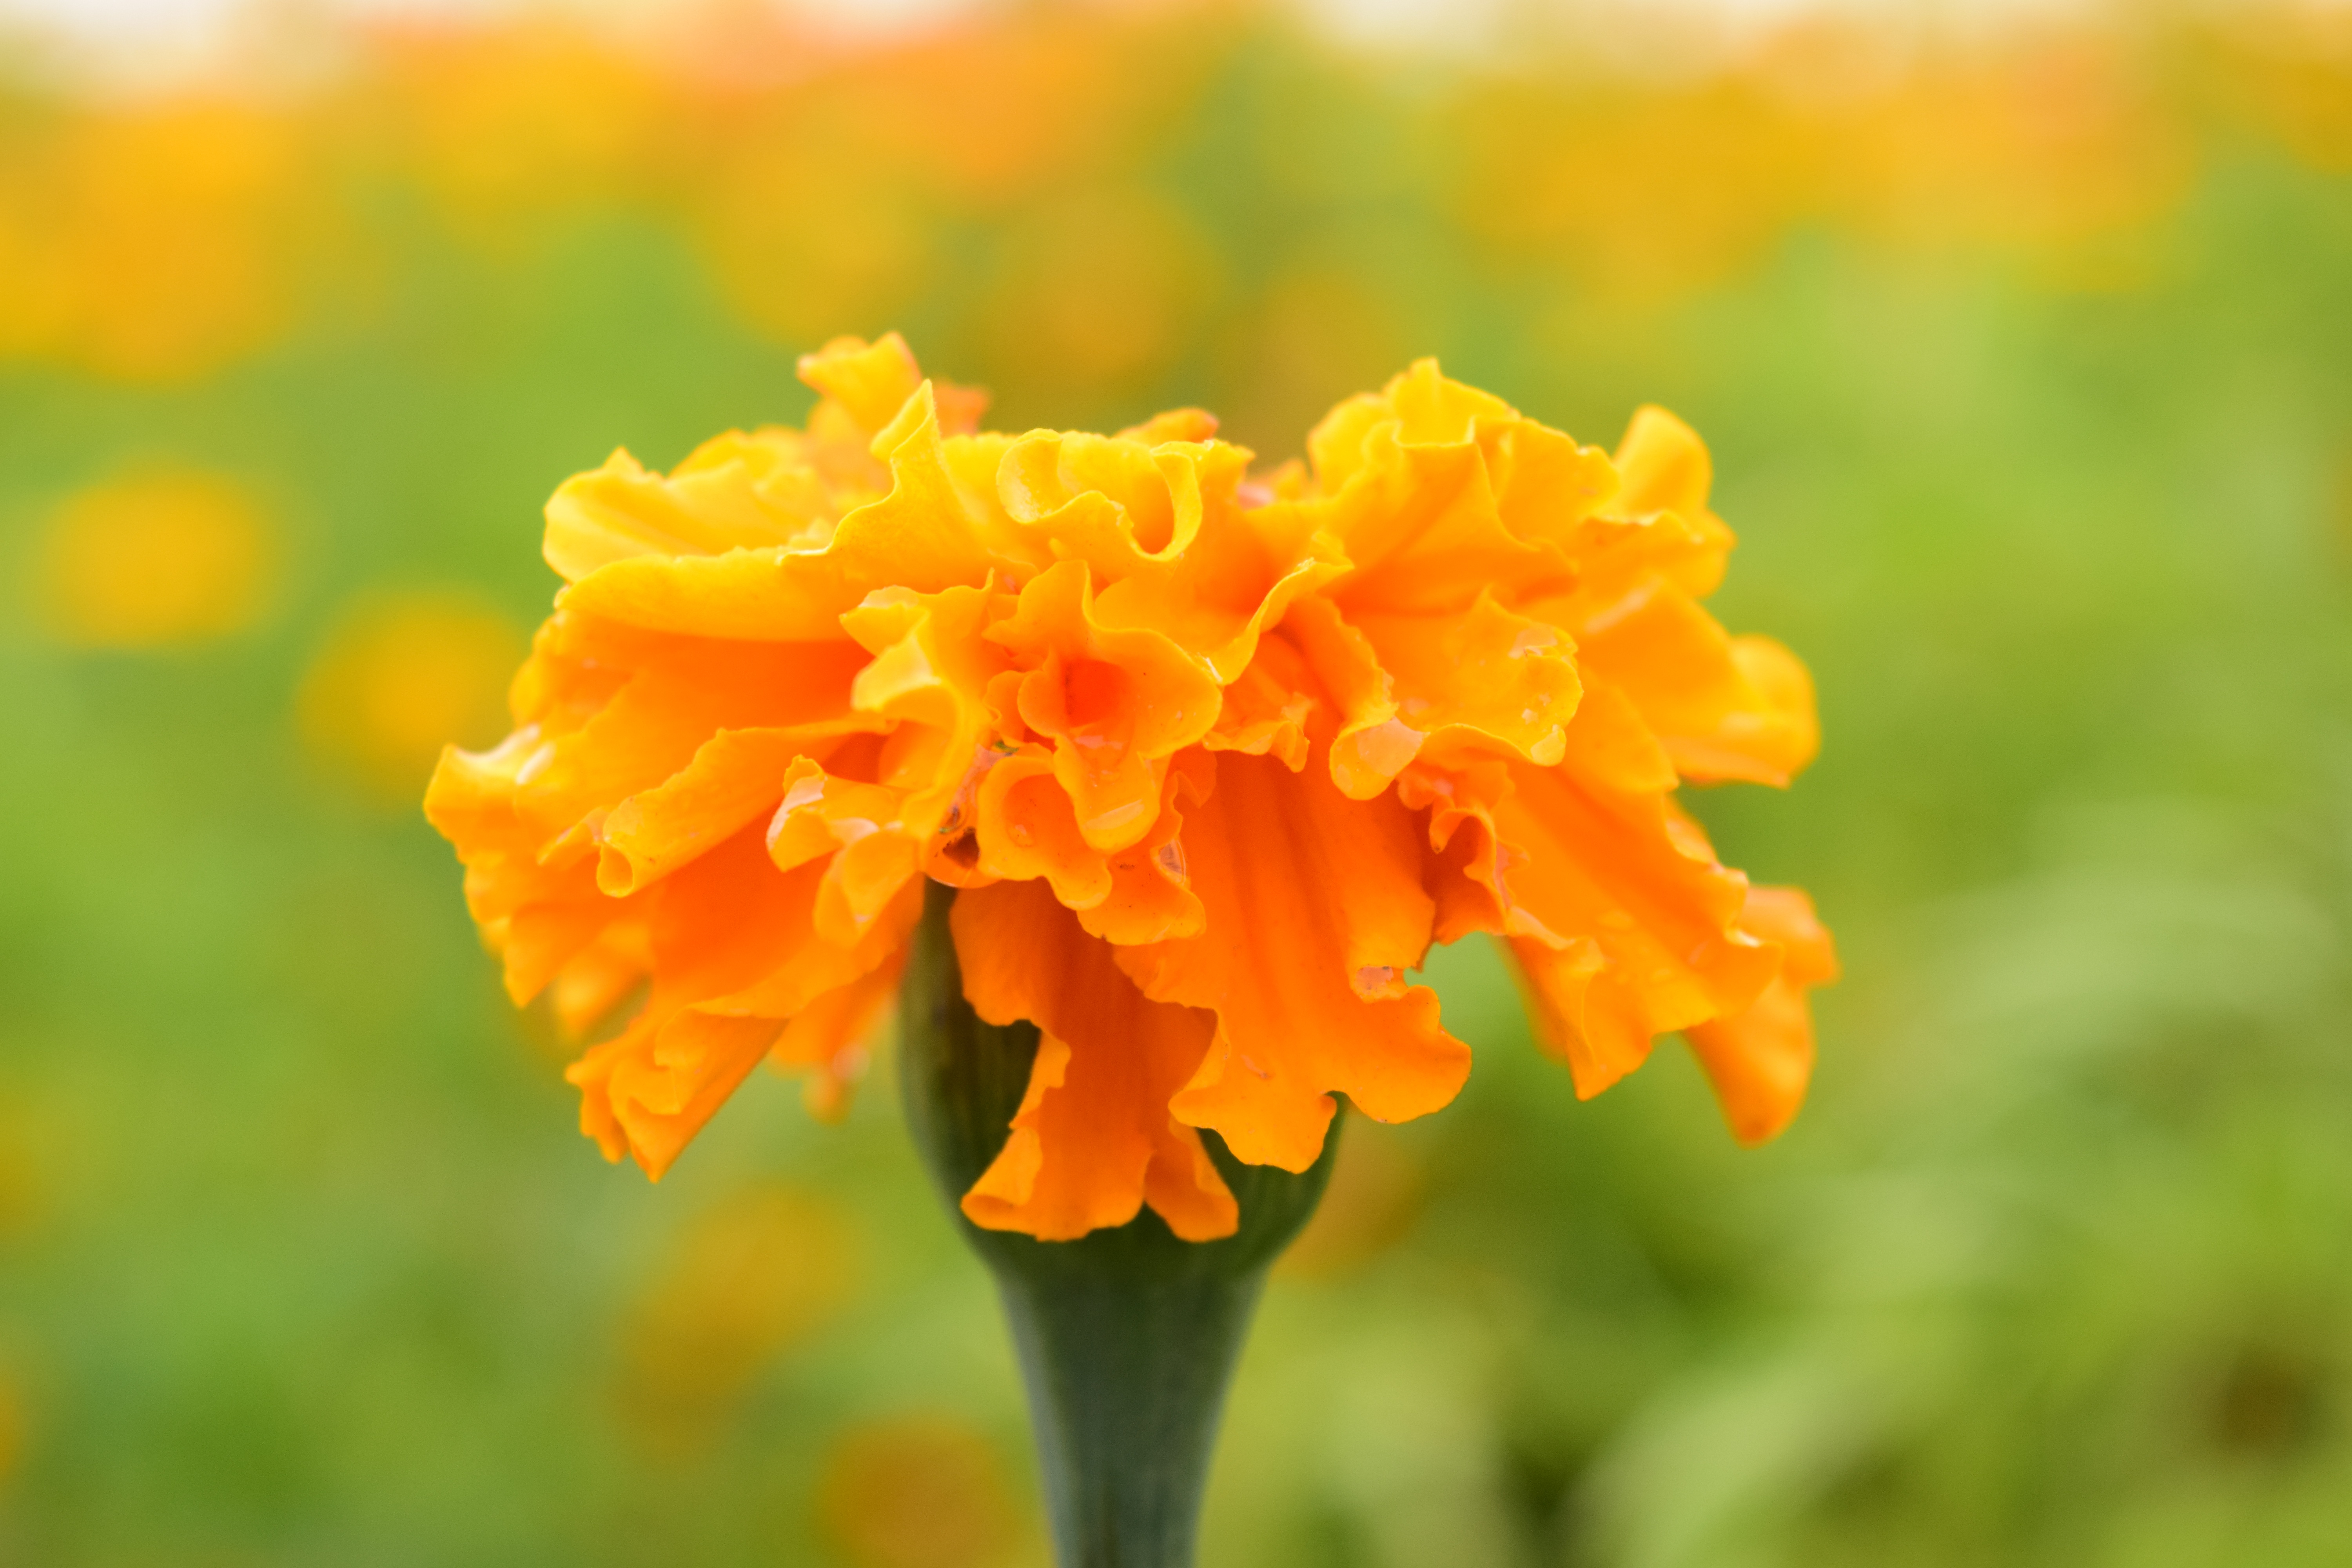
blossom, plant, meadow, prairie, flower, petal, bloom, orange, yellow, close, flora, wildflower, close up, beautiful, narcissus, marigold, macro photography, orange flower, flowering plant, schnittblume, tagete, orange blossom, plant stem, land plant